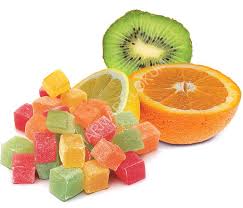
Yemek: lokum